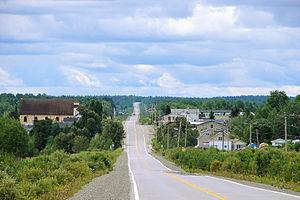
La route 397 est une route régionale québécoise située sur la rive nord du fleuve Saint-Laurent. Elle dessert la région administrative de l'Abitibi-Témiscamingue.
La Morandière est une municipalité de la province de Québec, dans la municipalité régionale de comté d'Abitibi de la région administrative d'Abitibi-Témiscamingue.